Playhouse Presents

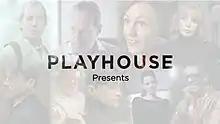
Season two title card

Playhouse Presents is an anthology series of self-contained TV plays, made by British broadcaster Sky Arts. The series started airing on 12 April 2012, on Sky Arts. Each episode is written by a different writer and stars a different cast. The second series began airing in April 2013. A third season began airing 1 May 2014.